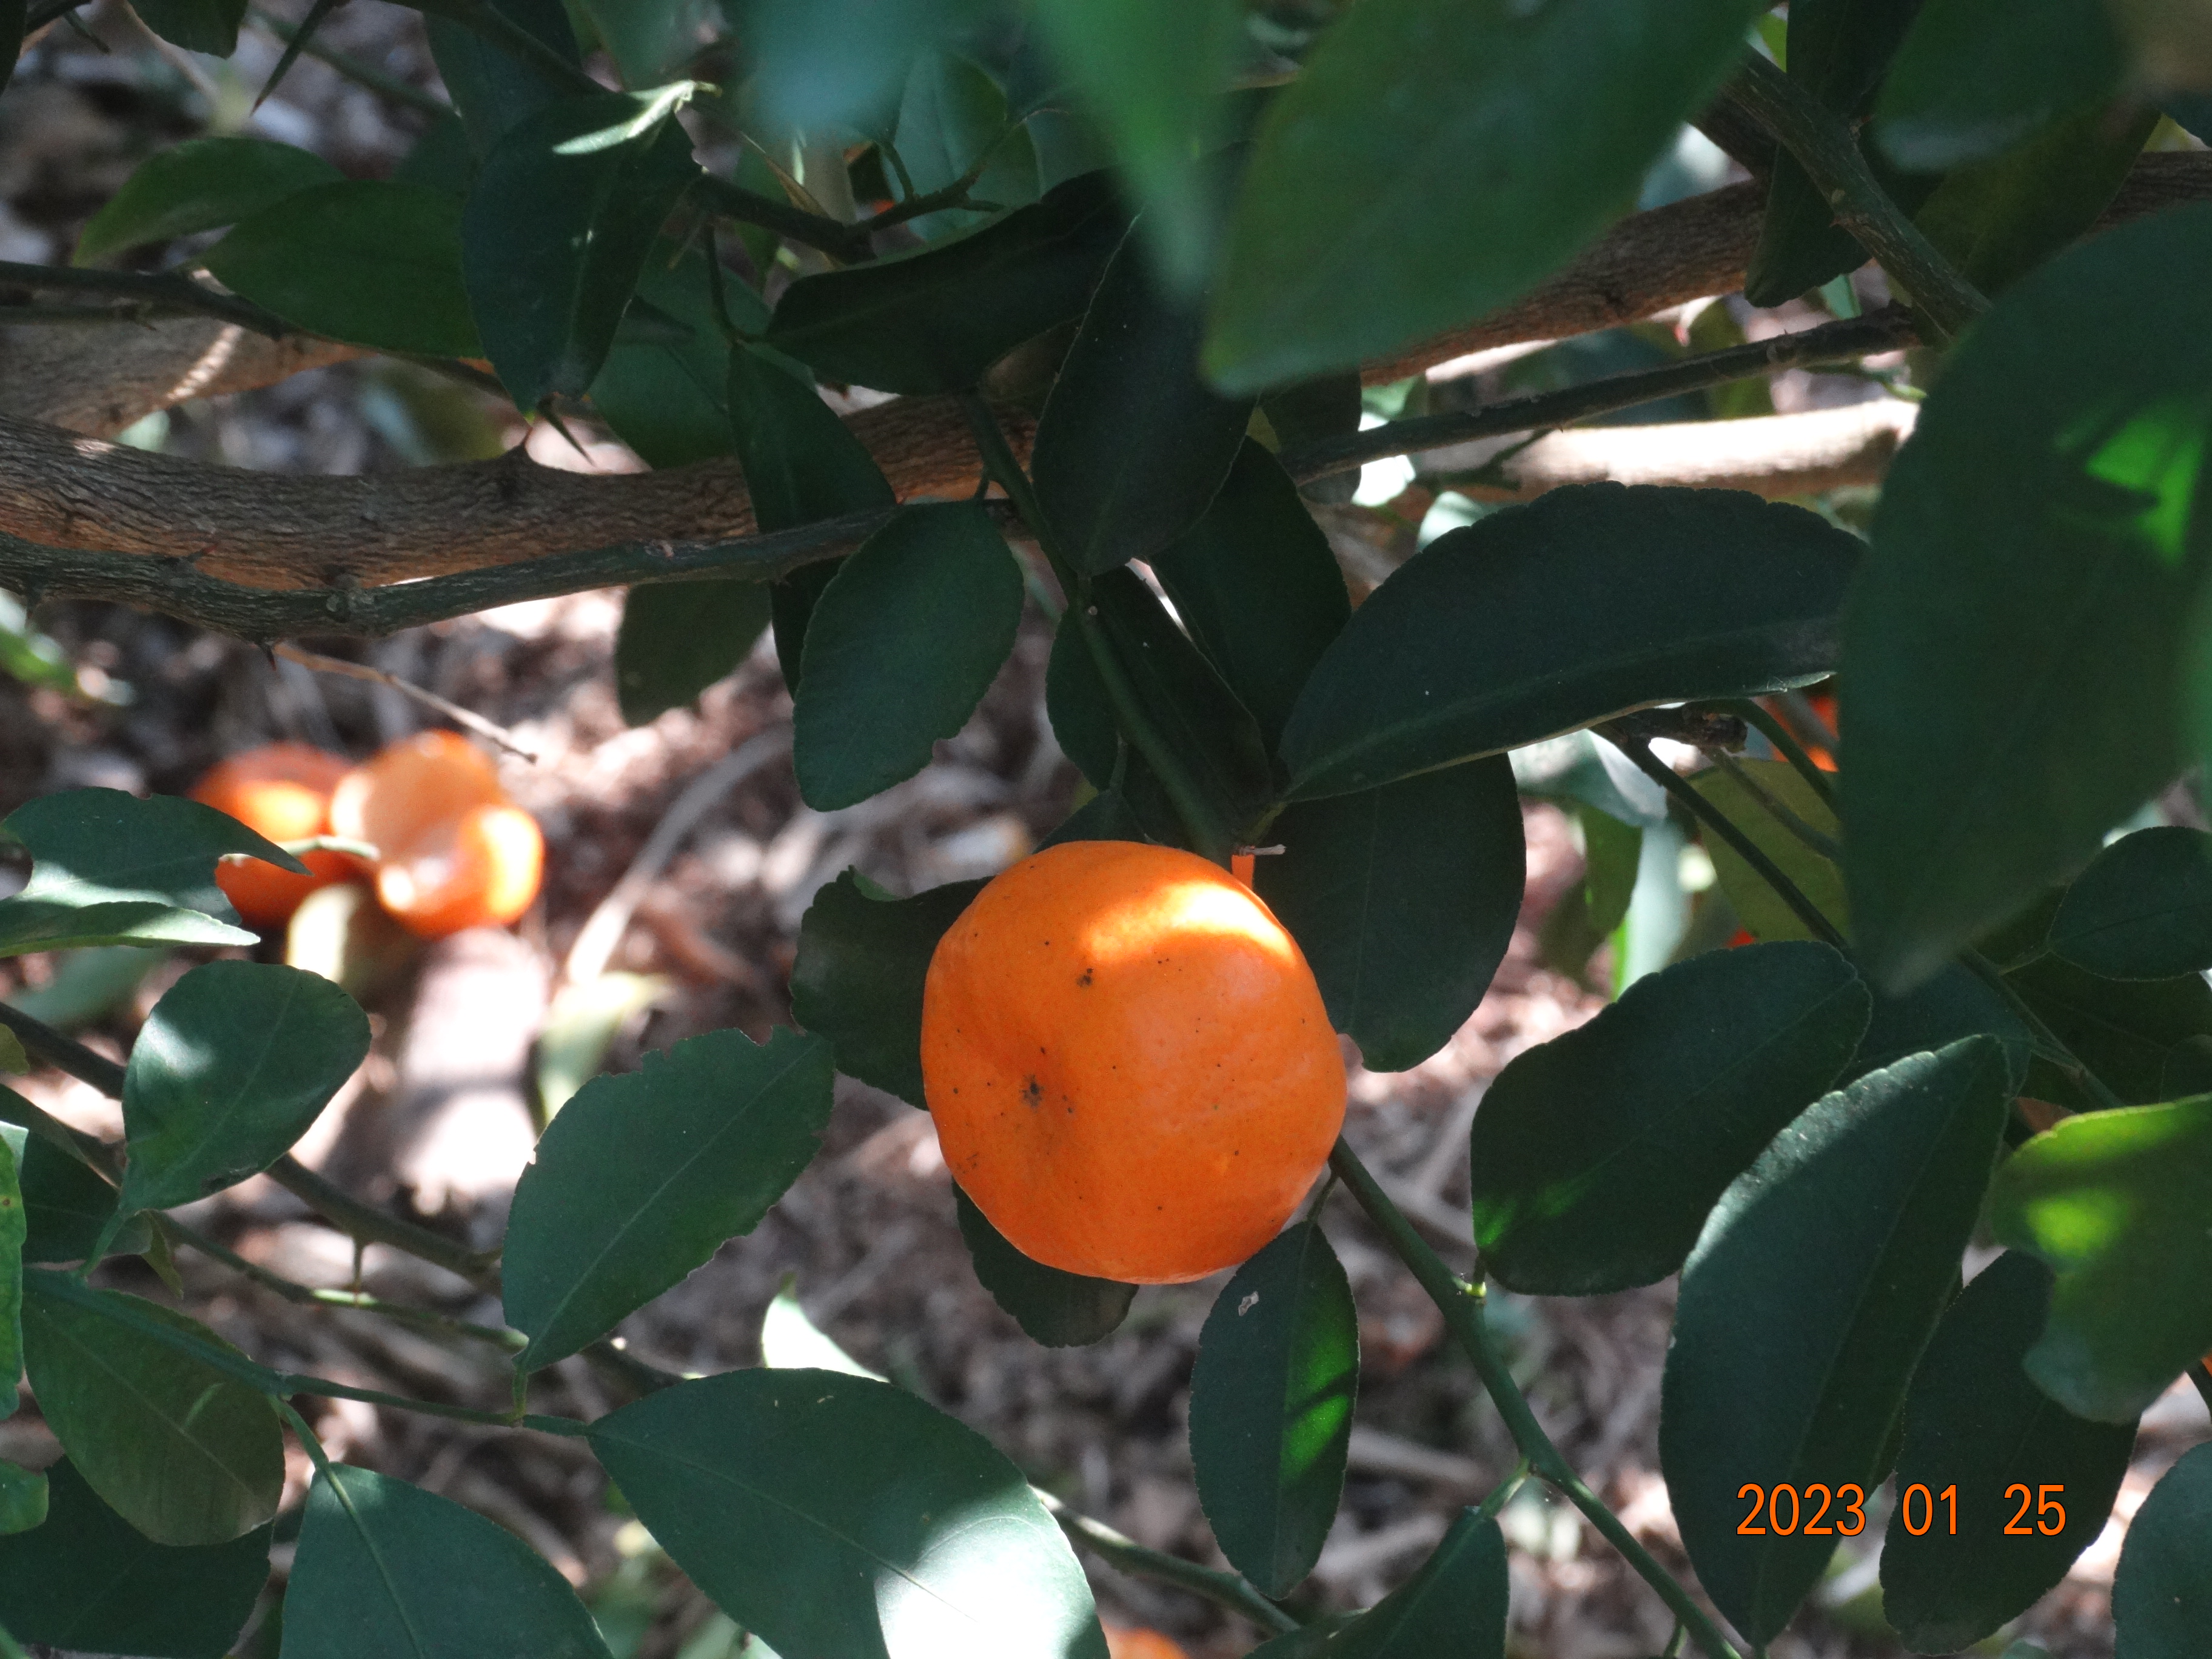
Citrus fruit variety: ponkan